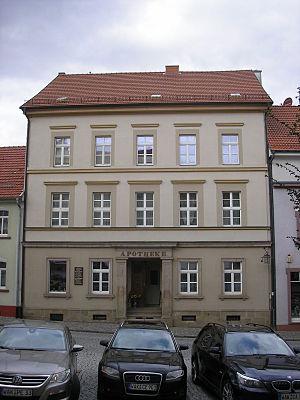
Adalbert Geheeb est un botaniste allemand, spécialiste des mousses, né le 21 mars 1842 à Geisa et mort en 13 septembre 1909 à Königsfelden en Suisse.
Paul Geheeb, est un pédagogue réformateur. Fondateur de l’Odenwaldschule et de l'École d'humanité, il compte parmi les membres les plus importants du mouvement d'« éducation nouvelle », ou mouvement des internats à la campagne.